European Industrial Hemp Association

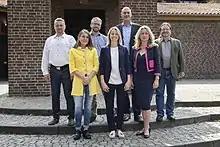
Board of the European Industrial Hemp Association in 2019

EIHA was founded on 14 September 2000 in Wolfsburg, Germany by seven hemp fibre-processing companies. On 23 November 2005 the entity was officially registered in Brühl as an association under registry number VR1397.